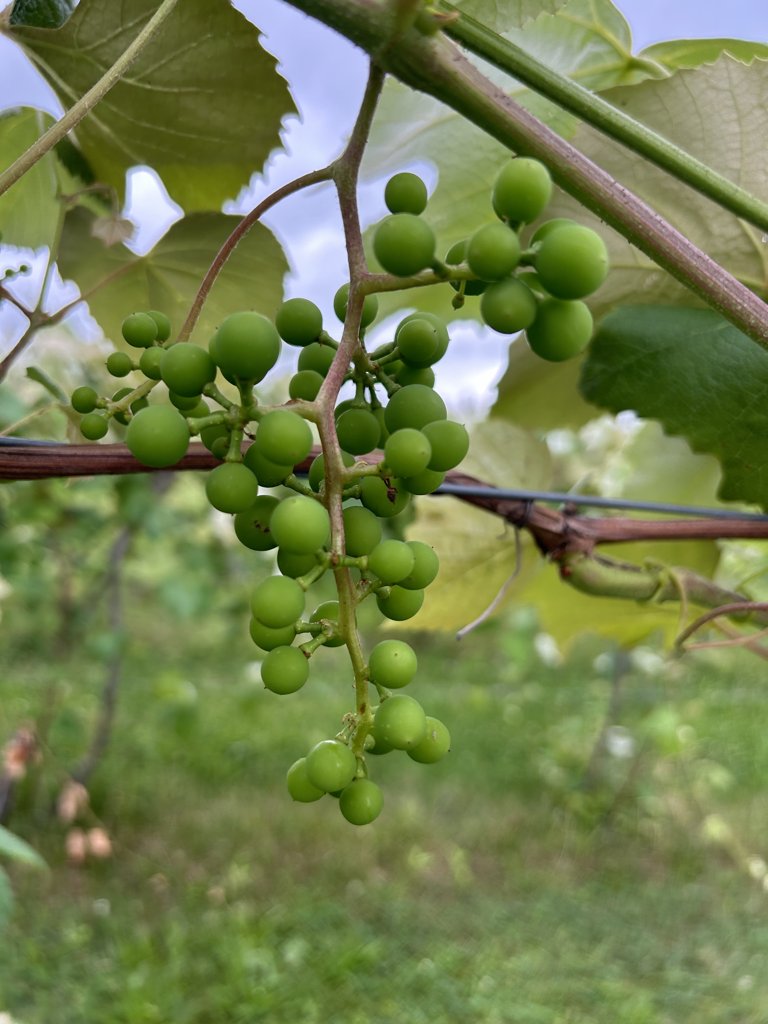
Berries visible: 65
Grape clusters: 1